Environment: real
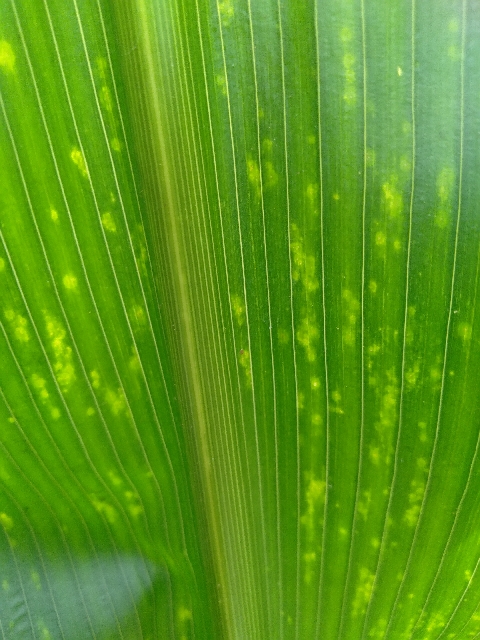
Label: lethal_necrosis